Bloodhound

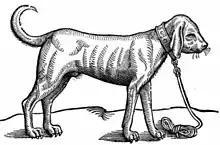
English Bloodhound, 1563

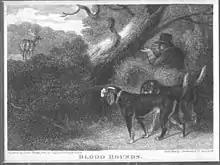
Bloodhounds used to find deer, 1826

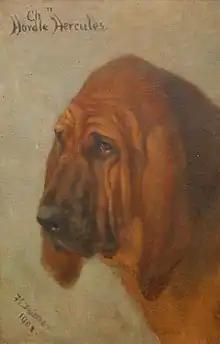
Ancestor of pedigree Bloodhounds, 1902

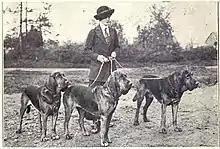
Bloodhounds, circa 1915

References to Bloodhounds first appear in English writing in the early to mid-14th century, in contexts that suggest the breed was well established by then. It is often claimed that its ancestors were brought over from Normandy by William the Conqueror, but there is no actual evidence for this. It is virtually certain that the Normans brought hounds from Europe during the post-Conquest period, but it remains disputed whether this included the Bloodhound itself or merely its ancestors. This question likely cannot be resolved with surviving evidence.